Gianfranco Pasquino

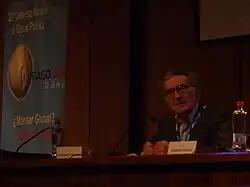
Pasquino in 2009

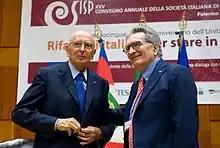
Pasquino with the then Italian president Giorgio Napolitano.

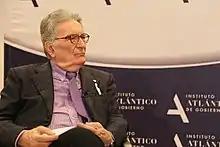
Pasquino in 2016

Gianfranco Pasquino (born 9 April 1942) is an Italian political scientist.